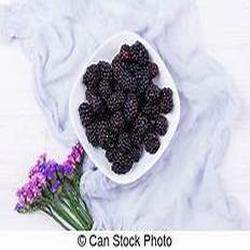
Label: Blackberry